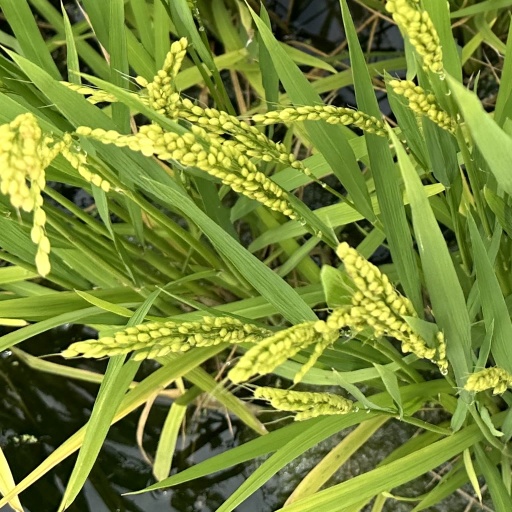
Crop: rice